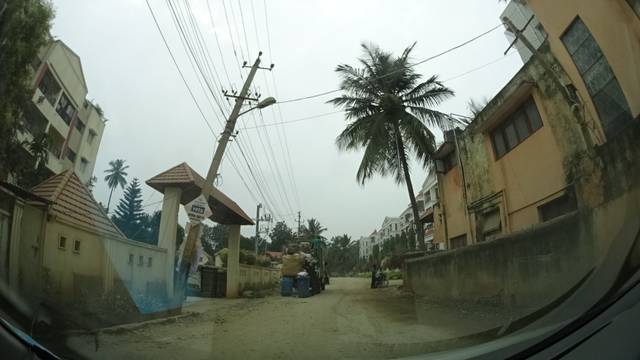
Region: India
Coordinates: 12.961, 77.742